Kuokkel mining field

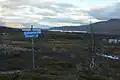
View of Koukkel coppermine

Kuokkel mining field (Swedish: Kuokelgruvan) is an abandoned open pit mine in the vicinity of Kopparåsen railway station on the Iron Ore Line in Kiruna municipality, Norrbotten County, Sweden. The mine field was once used to mine Chalcocite (CuS), Bornite (CuFeS), and Sphalerite ((Zn, Fe)S).